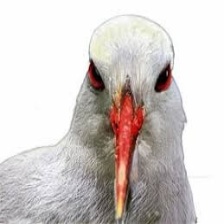
Species: KAGU
Scientific name: RHYNOCHETOS JUBATUS